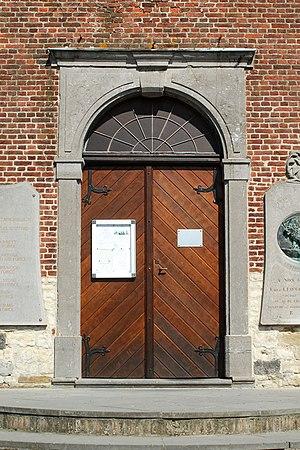
Belgique - Brabant wallon - Mont-Saint-Guibert - Église Saint-Pierre de Corbais (classique, 1773)
L'église Saint-Pierre est une église catholique de style classique du XVIIIᵉ siècle située à Corbais, village de la commune belge de Mont-Saint-Guibert, en Brabant wallon.